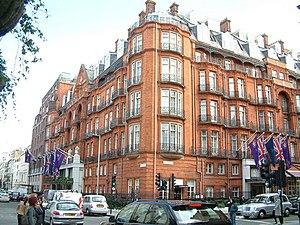
Alexandra de Grèce, princesse de Grèce et de Danemark puis, par son mariage, reine de Yougoslavie, est née le 25 mars 1921 à Athènes, en Grèce, et décédée le 30 janvier 1993 à Burgess Hill, au Royaume-Uni. C’est un membre de la famille royale de Grèce et l'épouse du roi Pierre II de Yougoslavie.